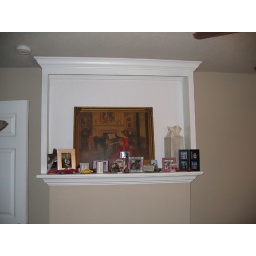
shelf in bedroom 3